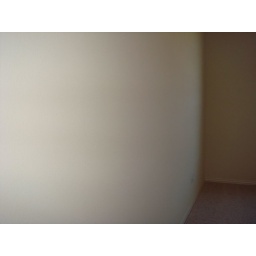
long wall in guest bedroom